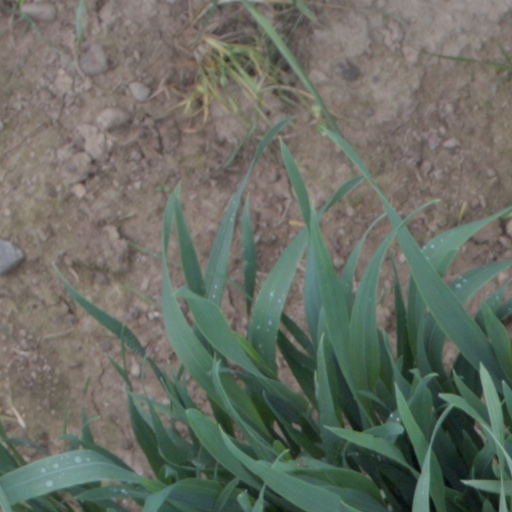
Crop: wheat